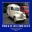
Label: ambulance